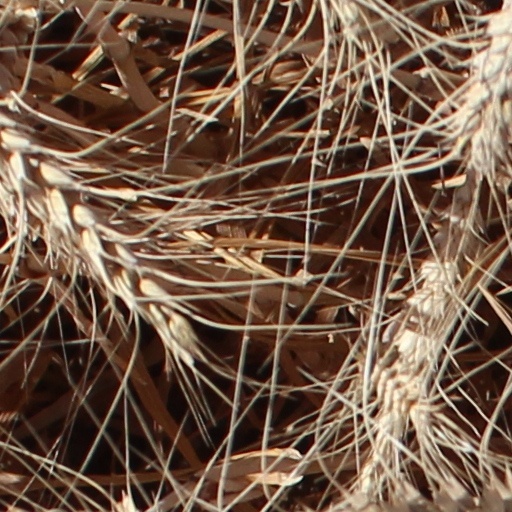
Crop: wheat